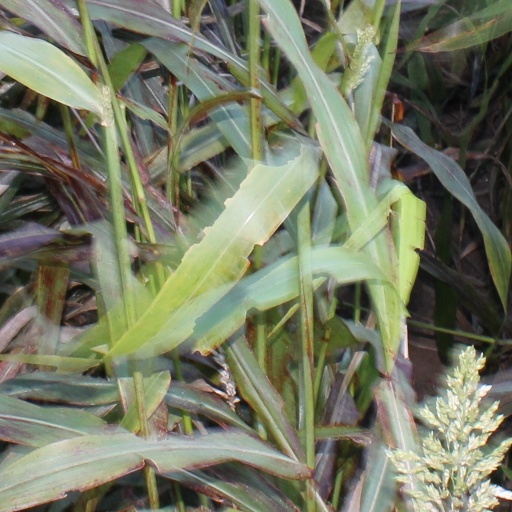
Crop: sorghum